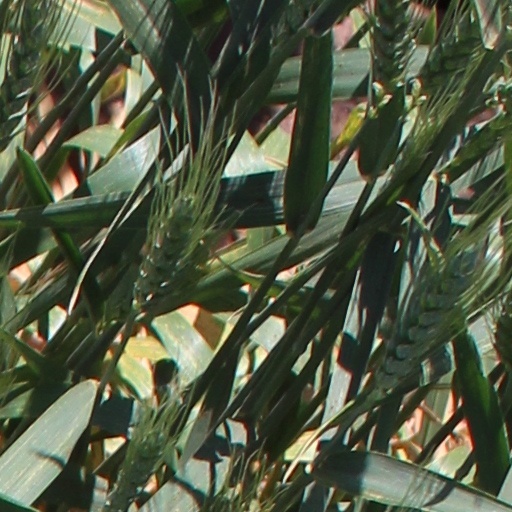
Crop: wheat